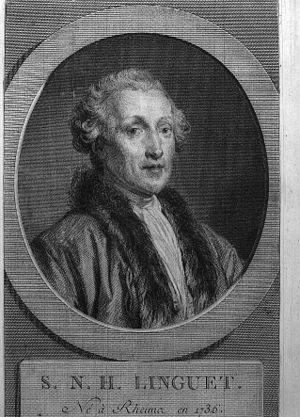
image issue de la bibliothèque de reims.